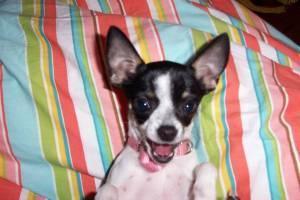
chihuahua